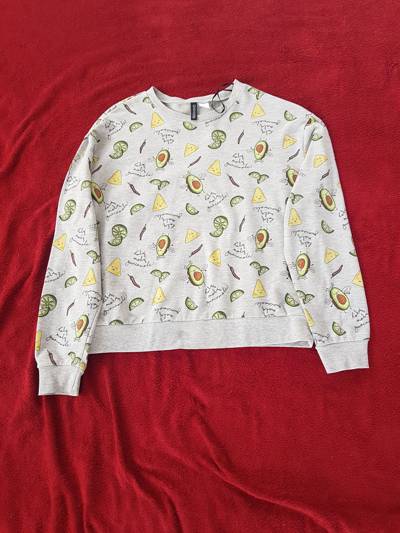
Waste category: clothes